Carlo Cignani

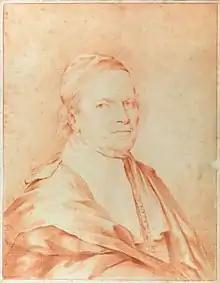
Self-portrait

Carlo Cignani (15 May 1628 – 8 September 1719) was an Italian painter. His innovative style referred to as his 'new manner' introduced a reflective, intimate mood of painting and presaged the later pictures of Guido Reni and Guercino, as well as those of Simone Cantarini. This gentle manner marked a break with the more energetic style of earlier Bolognese classicism of the Bolognese School of painting.